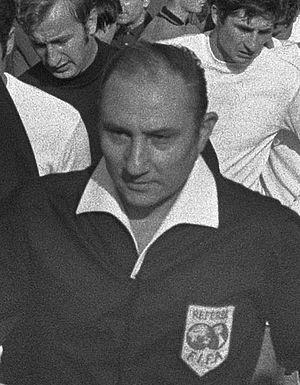
Doğan Babacan est un footballeur et arbitre turc de football.